Thurnen railway station

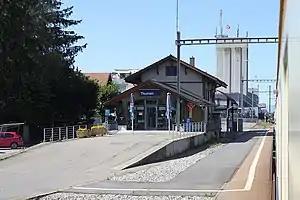
The station building in 2018

Thurnen railway station is a railway station in the municipality of Mühlethurnen, in the Swiss canton of Bern. It is an intermediate stop on the standard gauge Gürbetal line of BLS AG.